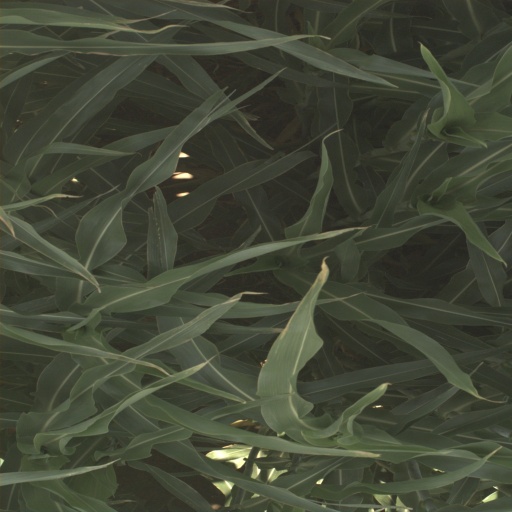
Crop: sorghum